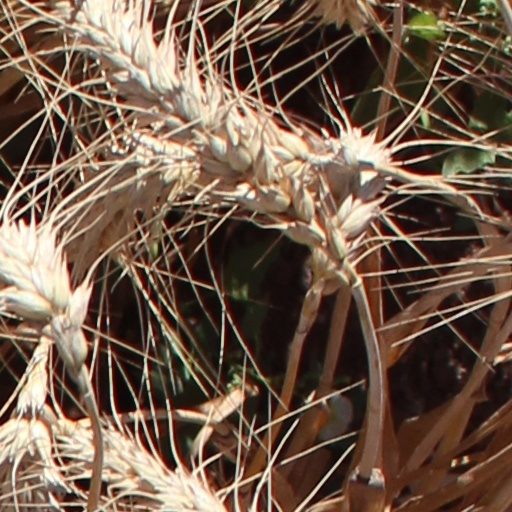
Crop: wheat